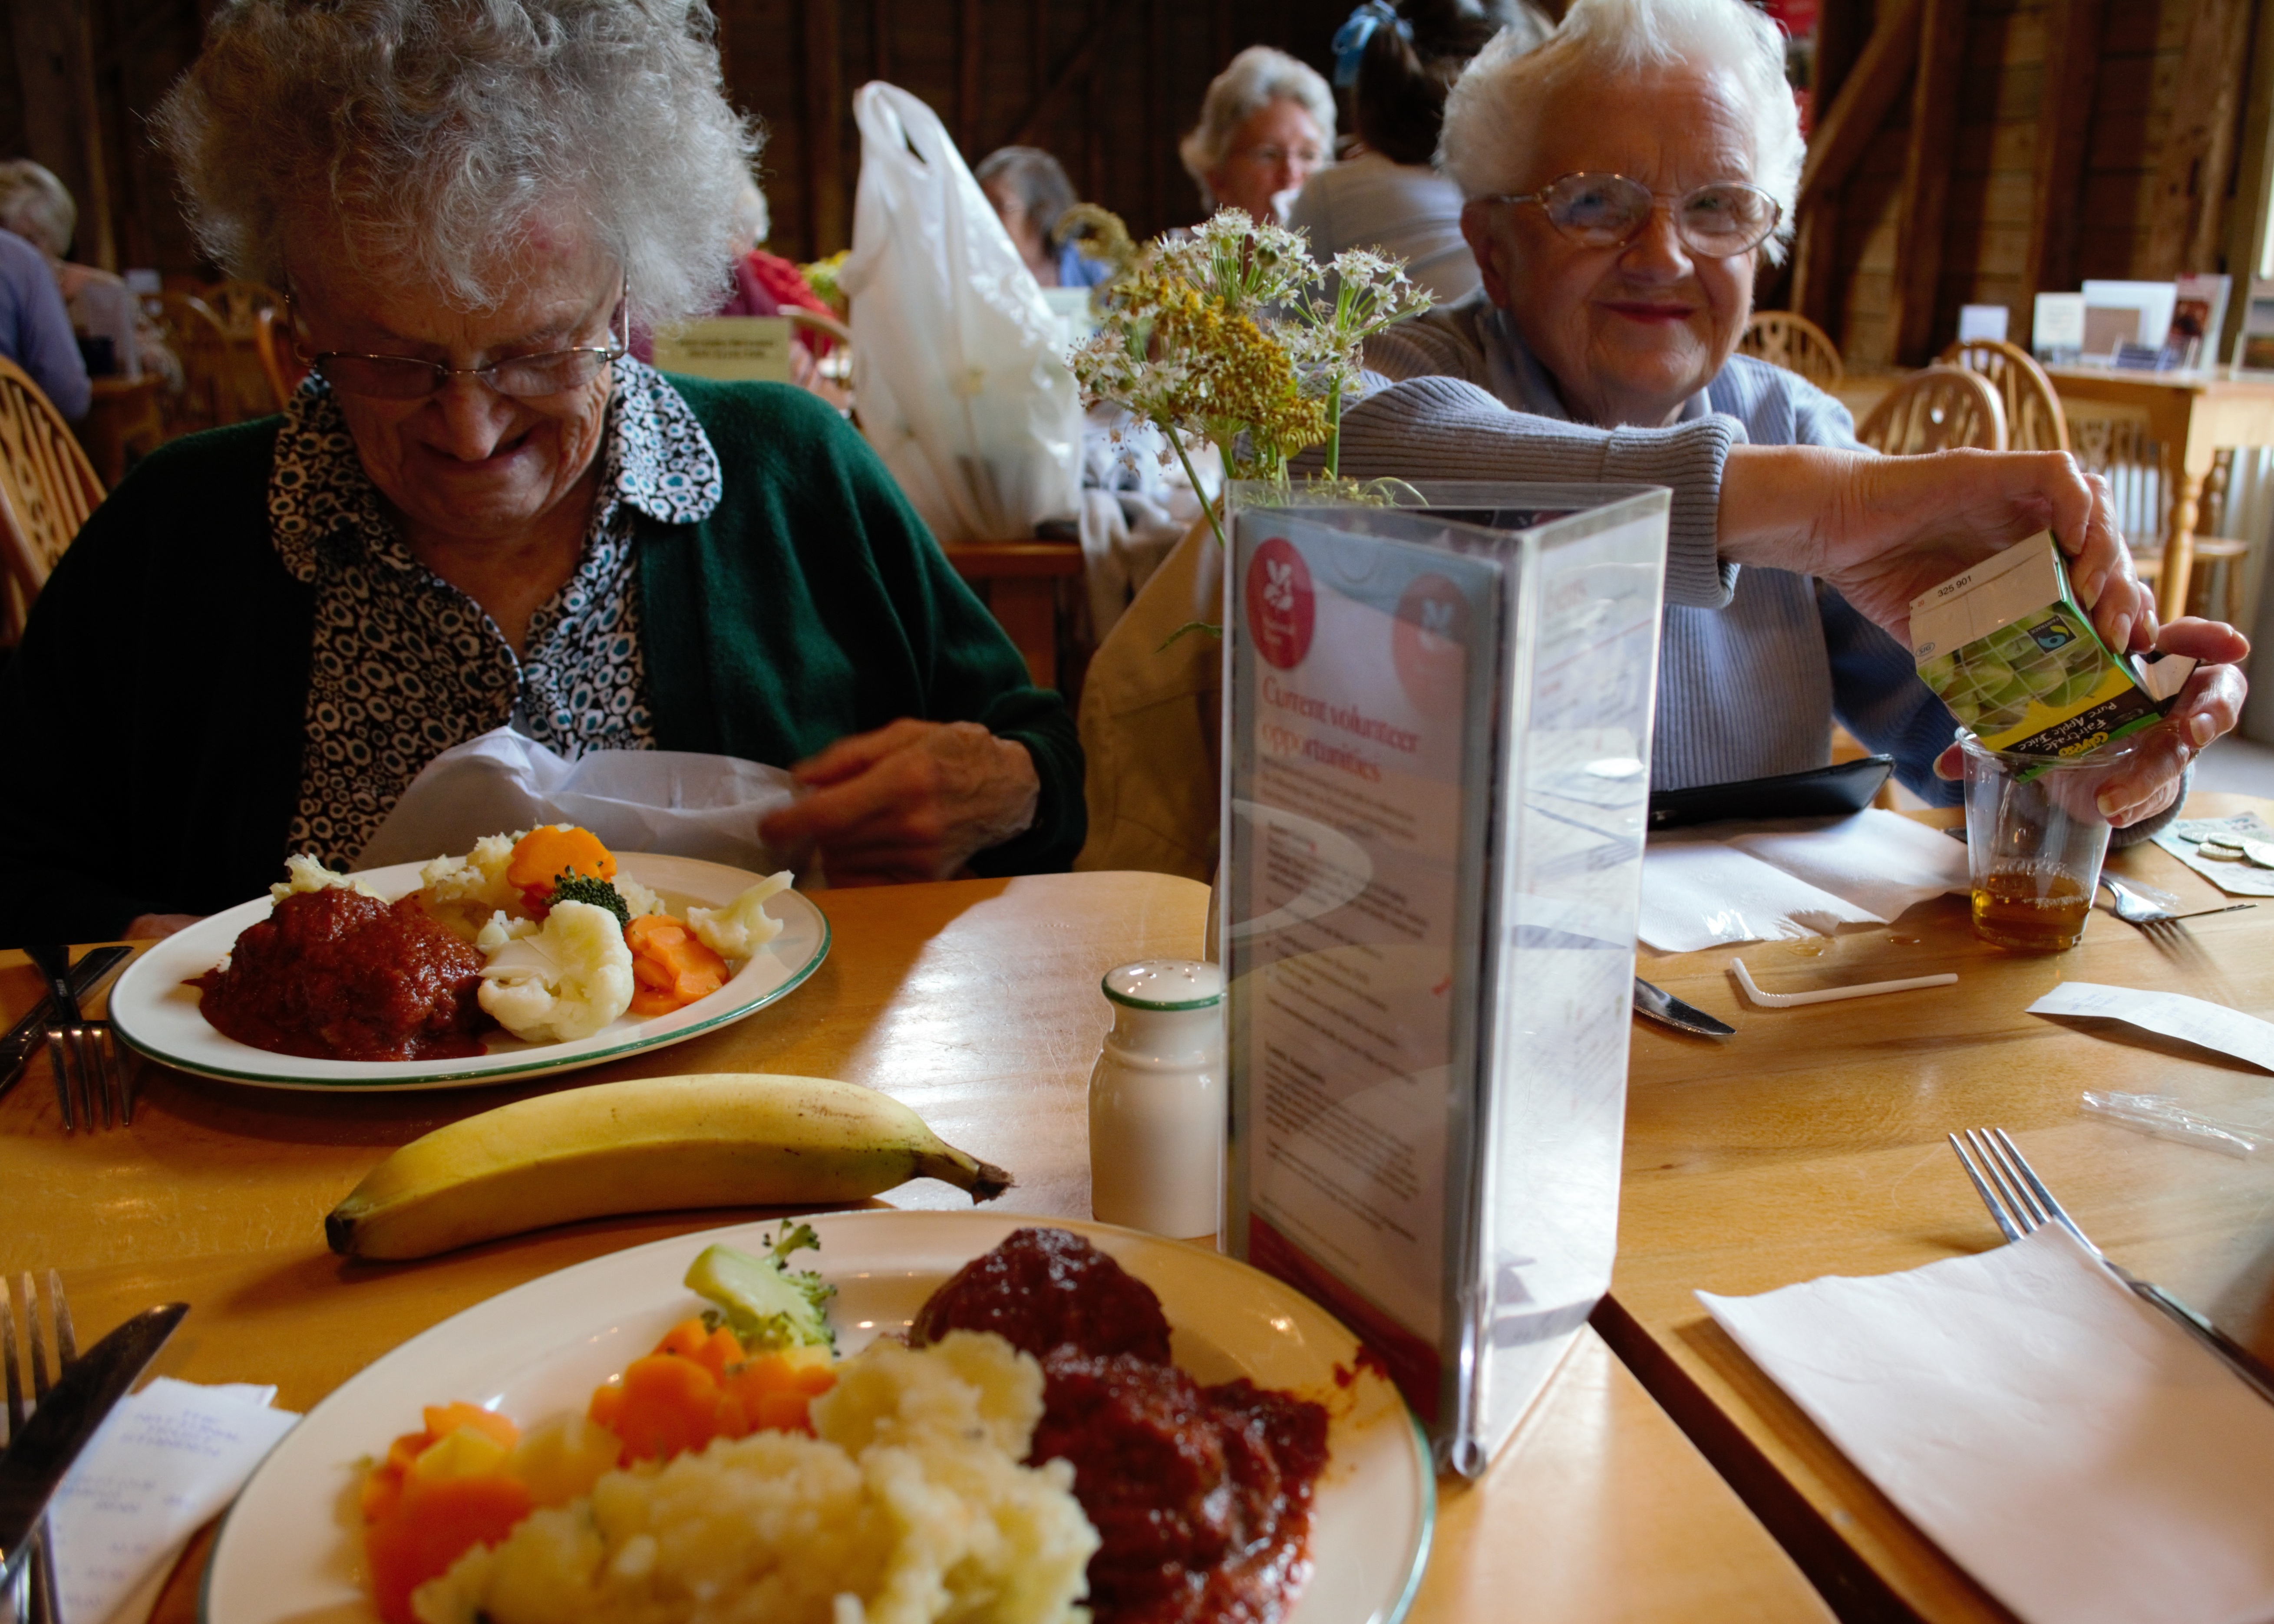
restaurant, roast, dish, meal, food, lunch, eating, dinner, senior, elderly, supper, brunch, sense